Battle of Lier (1808)

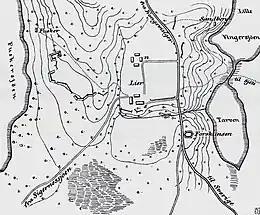
Norwegian position in the centre, between the three lakes. Swedish forces came from the south-east. By Henrik Angell

A little past 17:00, the Swedes, with two guns in support, captured the heights left of the road, after which an intense firefight commenced. The Swedish infantry positioned itself in front of the forest and prepared to storm the redoubt. However, Lilljeström's attack over Tarven had failed while Belfrage had been repelled east of the redoubt, which convinced Armfelt to cancel a continued assault and order a retreat. Meanwhile, Cederström suddenly arrived with his division and threatened to go over the river between the two lakes, on the Norwegian flank. This resulted in a large shift of troops from the Norwegian right wing, to their left; a failed Norwegian counterattack against Cederström followed (mainly by the Oppland Grenadier Regiment), with many losses as a result. Near 18:00, as the Norwegians could be seen shifting their troops, the Uppland Regiment, under major Hård, seized the initiative and stormed the redoubt under the cover of a gun—it was taken after a hard-fought melee. The Norwegian right, which was almost completely stripped from troops (apart from some landwehr), was simultaneously taken in a renewed attack by Matern; he then seized the heights west of the Lier homesteads, which endangered the whole Norwegian position. Instead of conducting a counterattack, Keutz ordered a full retreat around 19:00, as he also feared being cut off from Kongsvinger. Seue had denied him the support from the reserve, as he was afraid that Cederström would fall upon the fortress. Armfelt pursued the Norwegians all the way to Tråstad, under frequent skirmishing, after which Keutz made it over the frozen Glommen towards Kongsvinger.